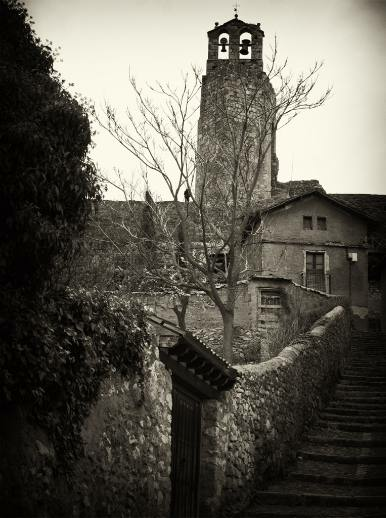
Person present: No